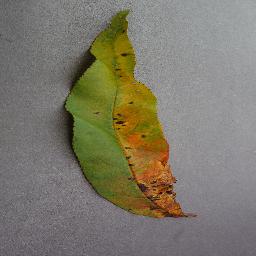
Label: Peach___Bacterial_spot